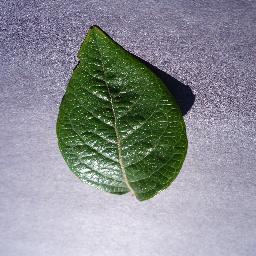
Label: Blueberry___healthy